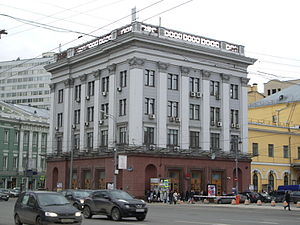
Teaterpladsen
Teaterpladsen er en plads i Tverskoy rajon i den Centrale administrative okrug i Moskva. Pladsen indgår som den nordlige del af Revolutionspladsen. Pladsen ligger ved krydset af Kuznetskijbroen, Petrovkagaden og Teatergaden.